Big Walnut Creek

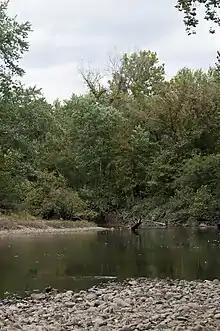

Big Walnut Creek starts near Mount Gilead, Ohio, in Morrow County. It flows south to eastern Delaware County and parallels Alum Creek. It passes to the east of Sunbury and into Hoover Reservoir, which then crosses into Franklin County. From the dam outflow in Westerville the creek flows through Gahanna and Whitehall. Near Obetz it is joined by its principal tributaries Alum Creek and Blacklick Creek at the Three Creeks Columbus Metro Park. It flows through southern Franklin County and joins the Scioto River near the Franklin-Pickaway Counties line at .